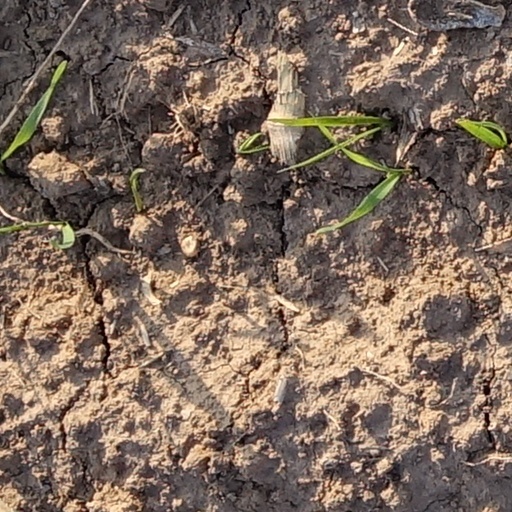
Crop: wheat